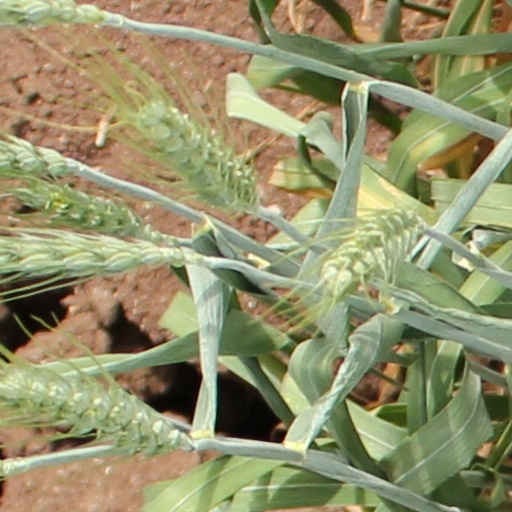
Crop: wheat